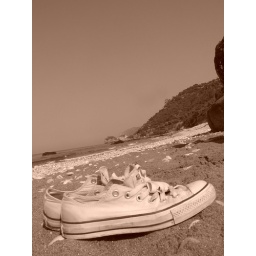
the beach in front of our house